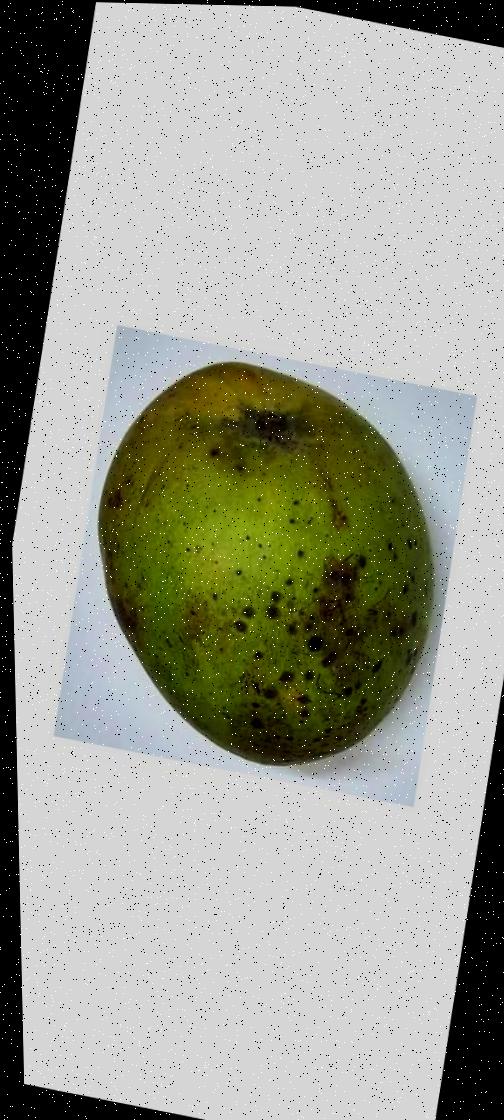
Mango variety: Harivanga